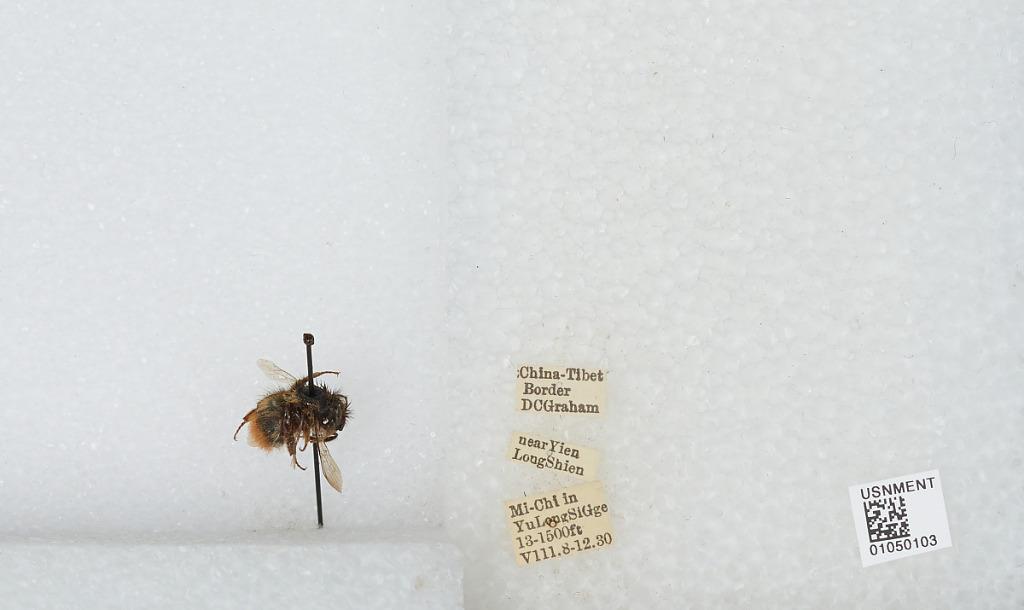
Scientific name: Bombus sp.
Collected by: D. Graham
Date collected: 1930-8-8
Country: China
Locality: near Yien Long Shein Mi-Chi in Yu Long Si Gge, China Tibet border